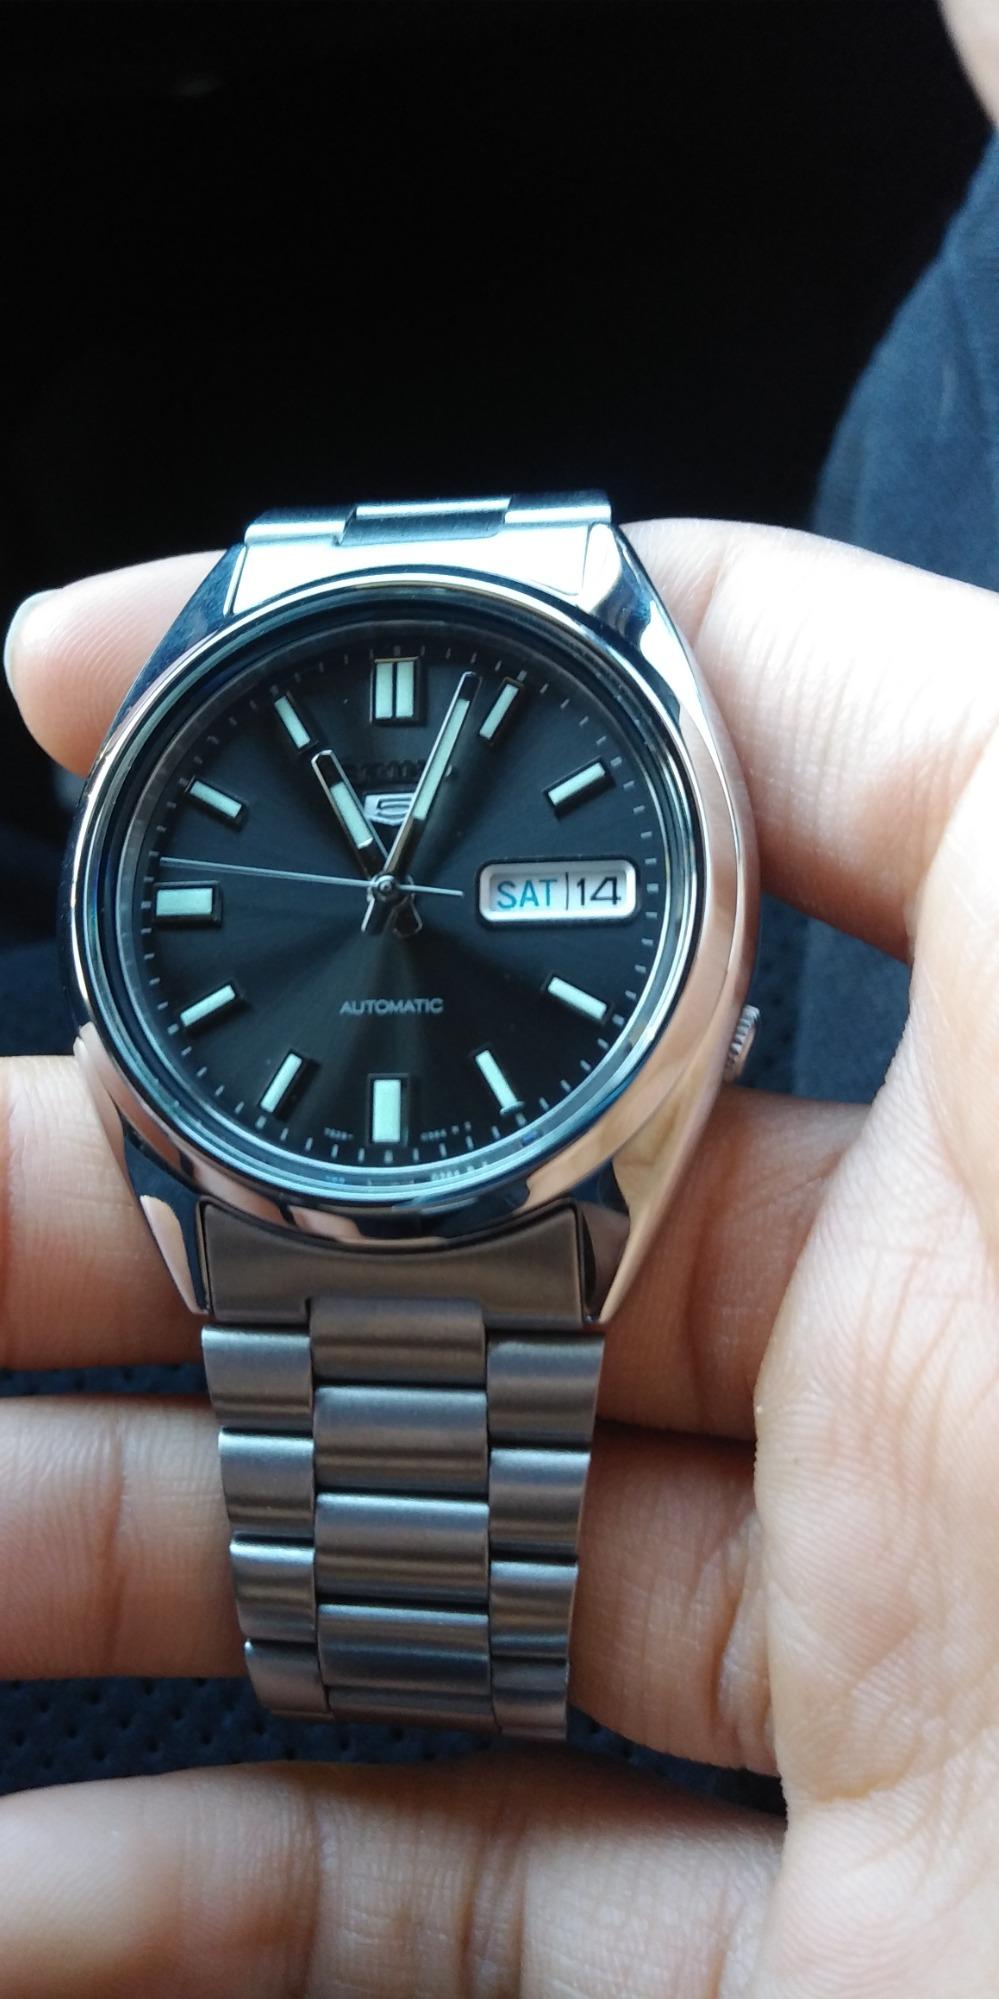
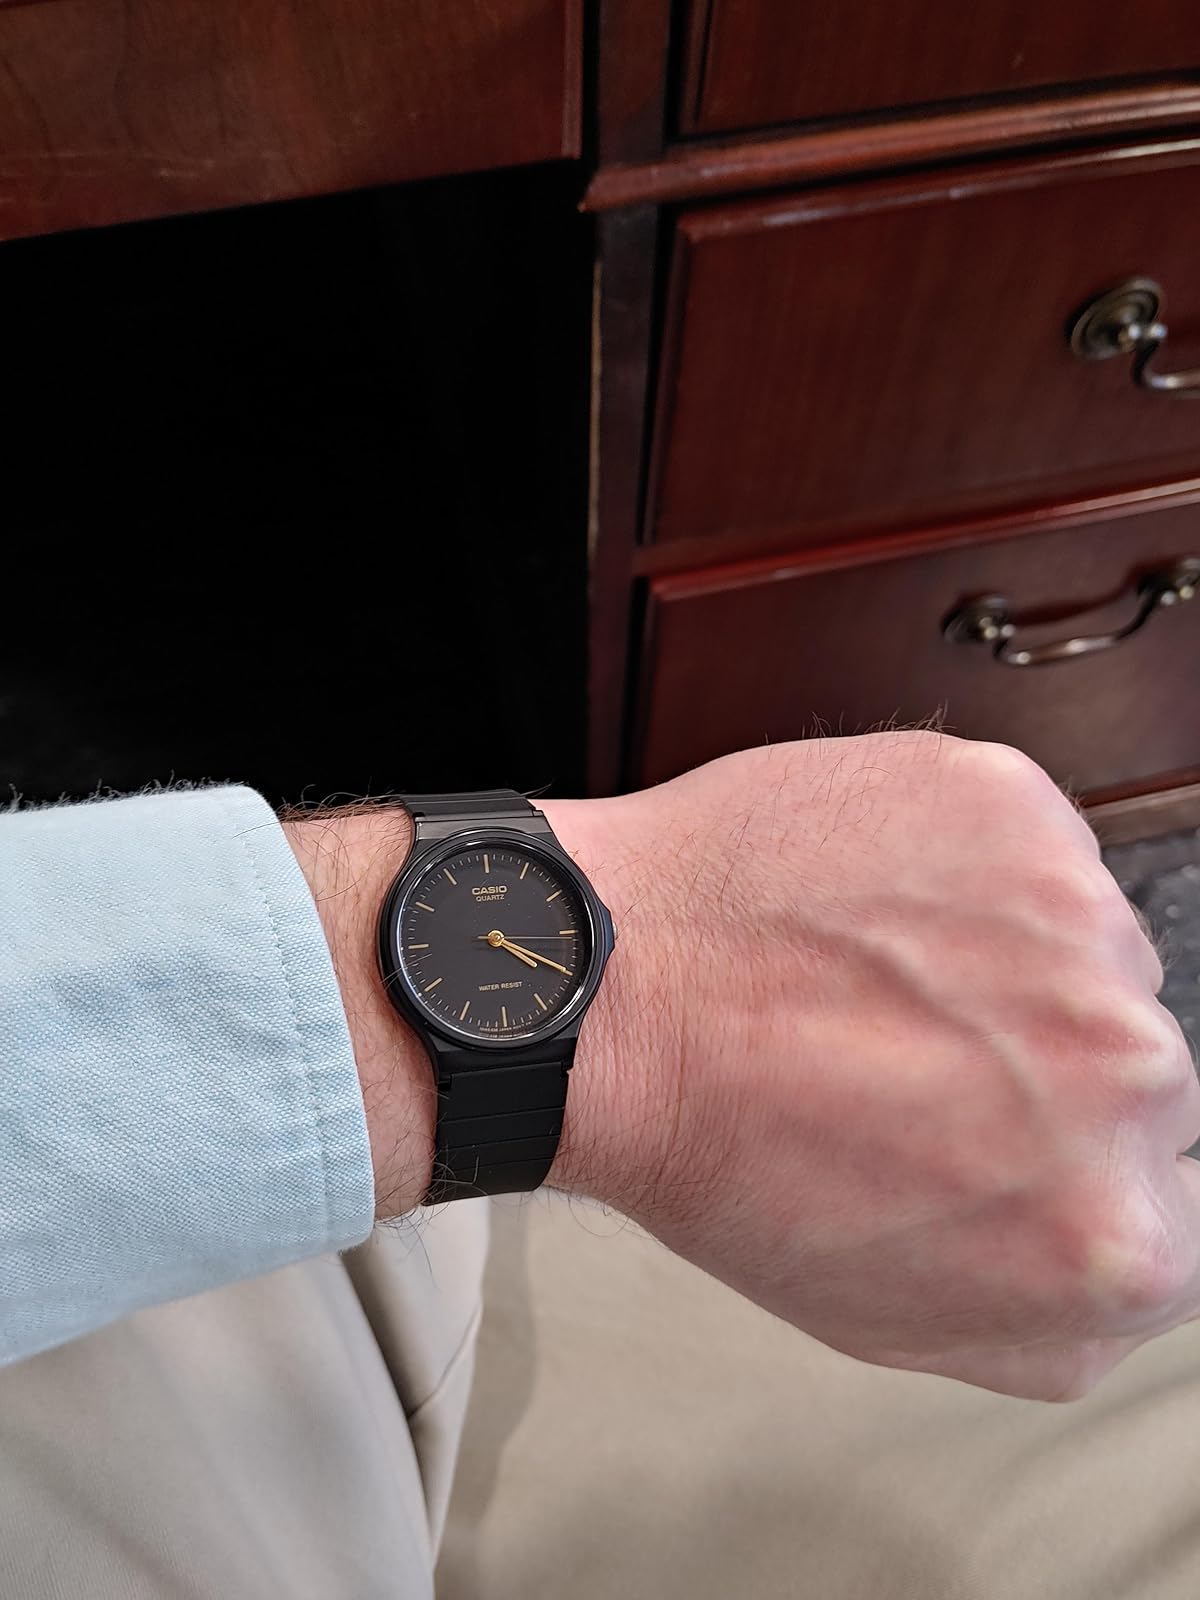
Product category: accessories_watch
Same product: no